Portlaoise

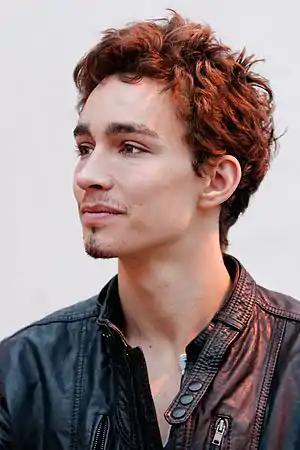
Actor Robert Sheehan, who is from Portlaoise

Tourist sites near the area include the Rock of Dunamase (6 km to the east), a hill-top castle which dates from the 12th century. There is also a 12th-century round tower 12 km away in Timahoe.